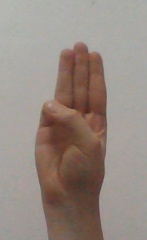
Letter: thaa